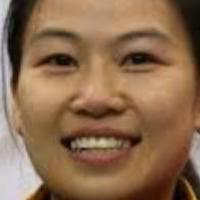
Age group: age 31-40